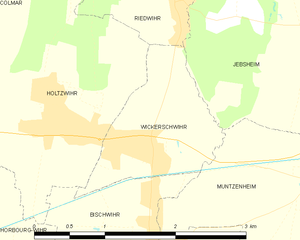
Carte des communes françaises